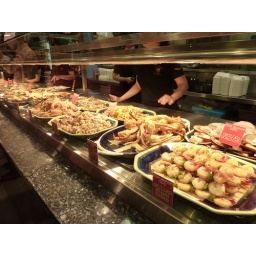
0913 australia_sydney_christine in fish market